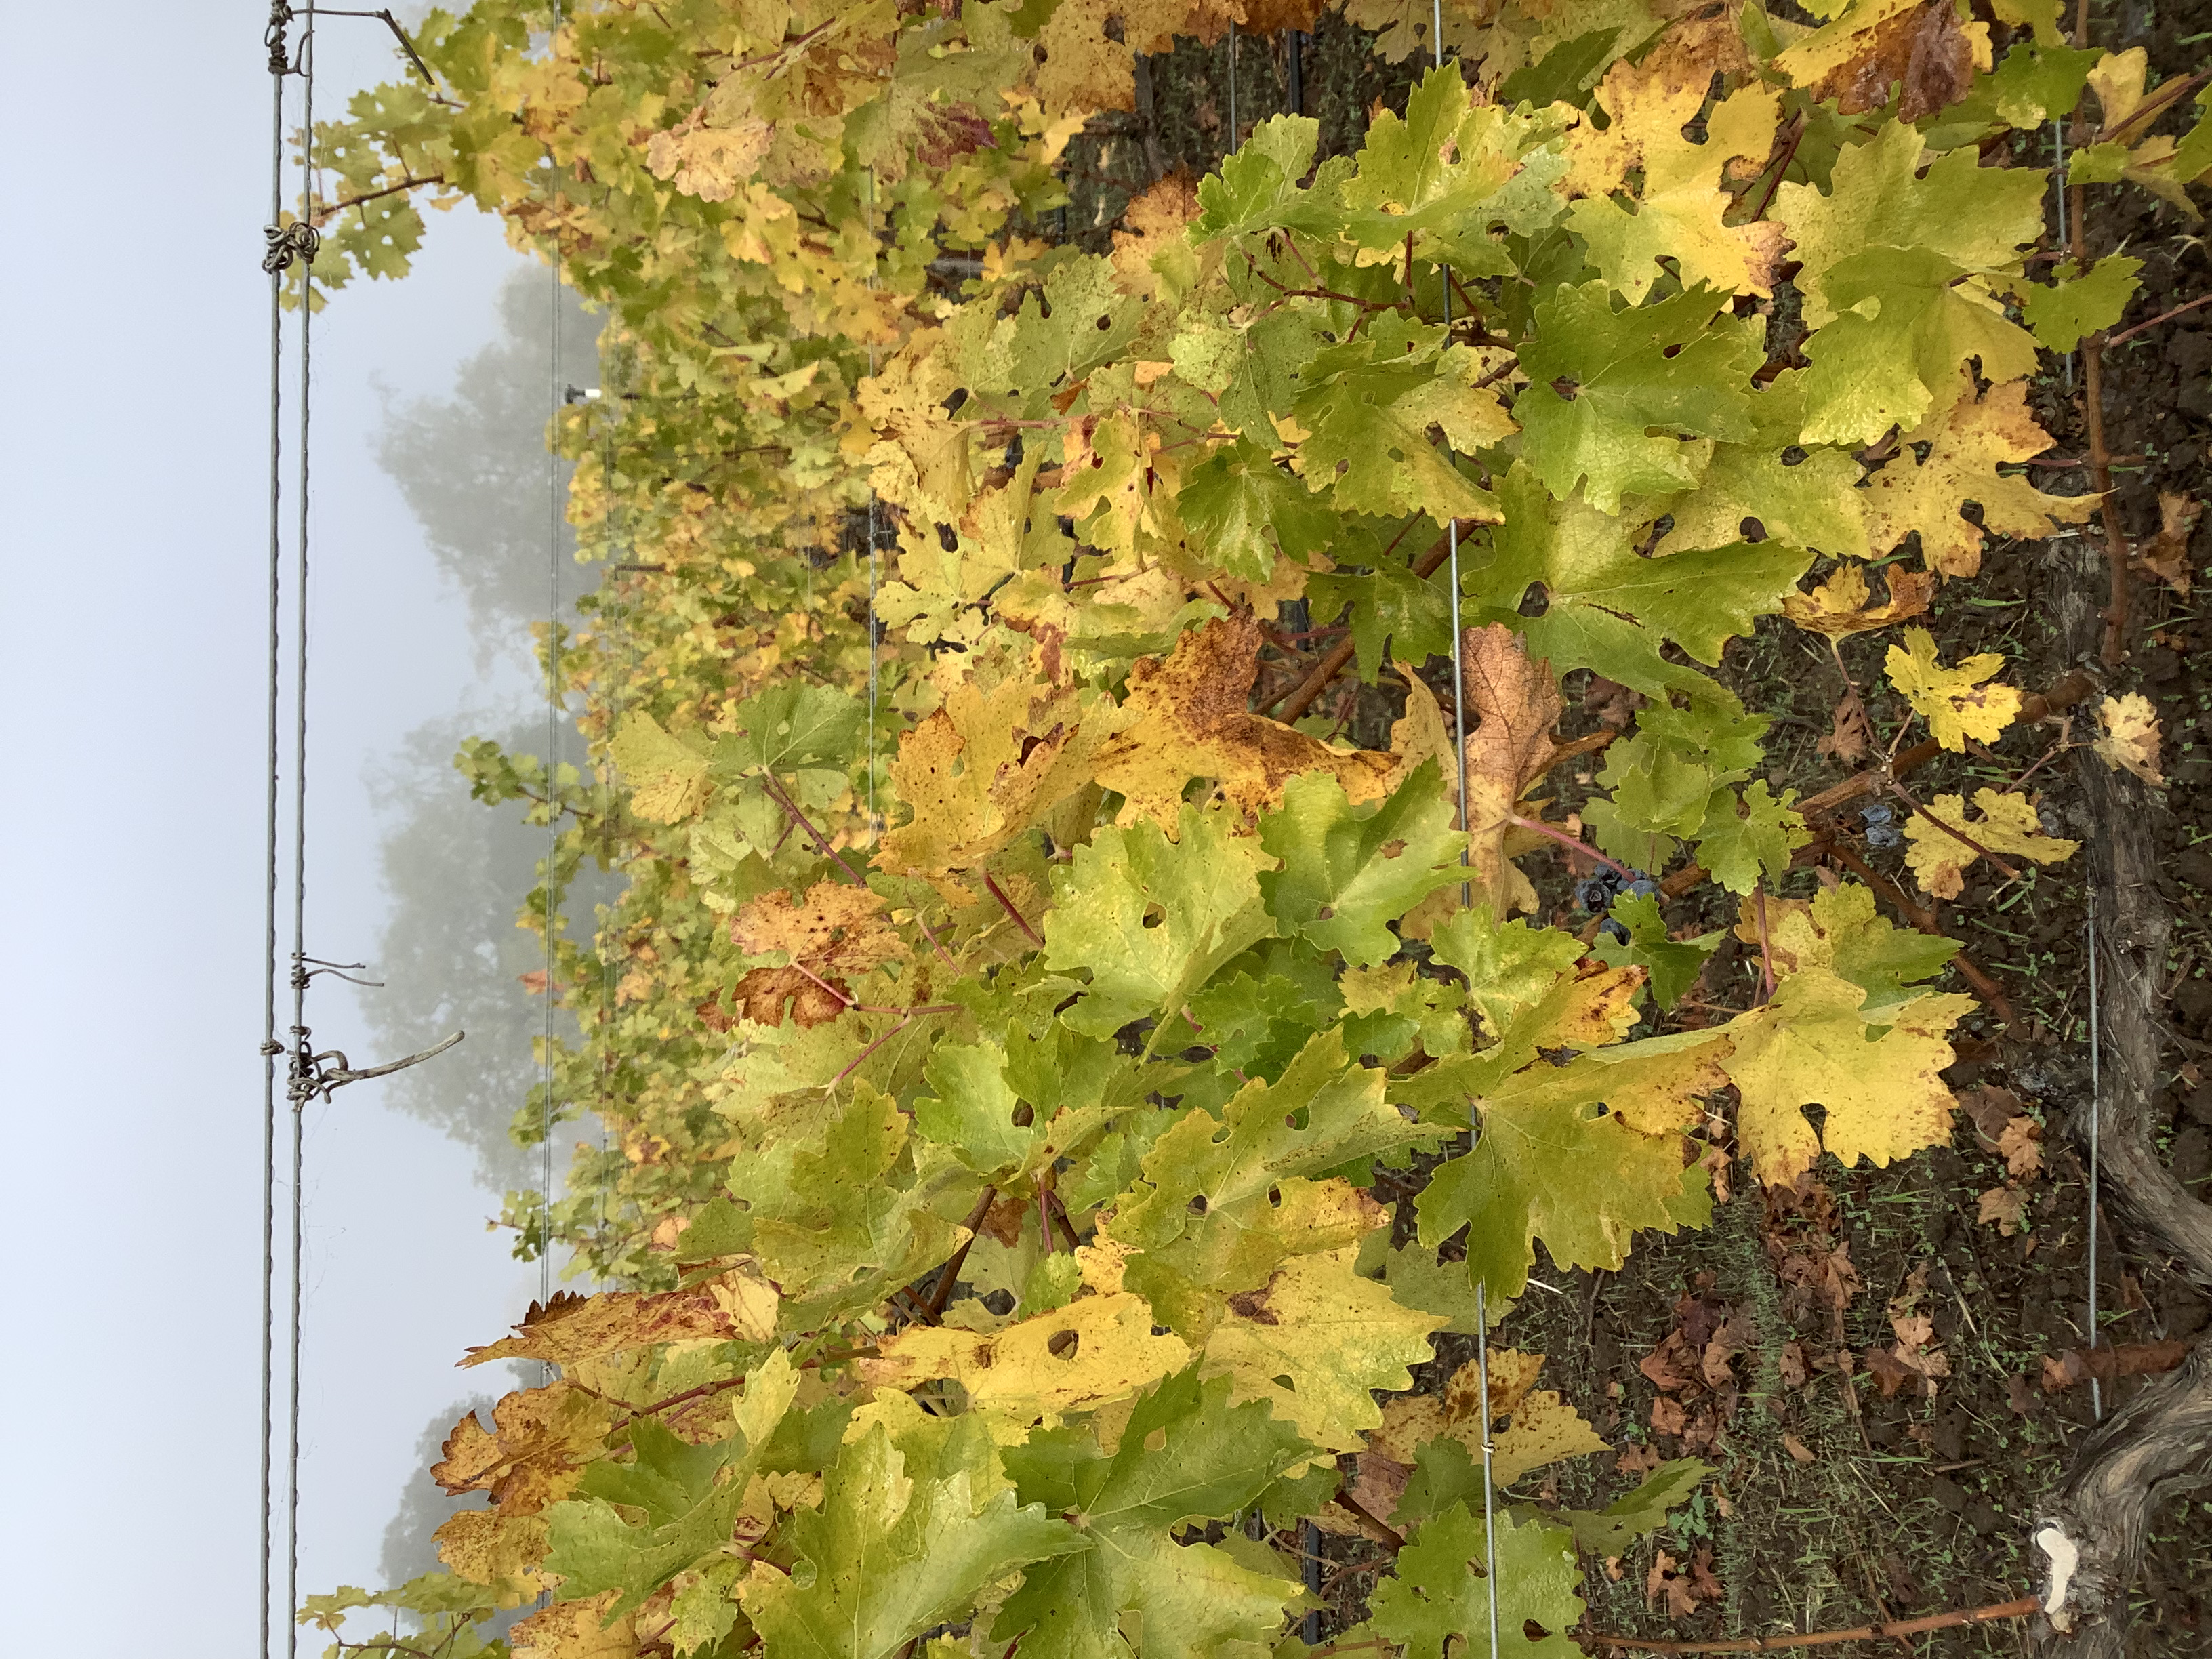
Label: No Virus